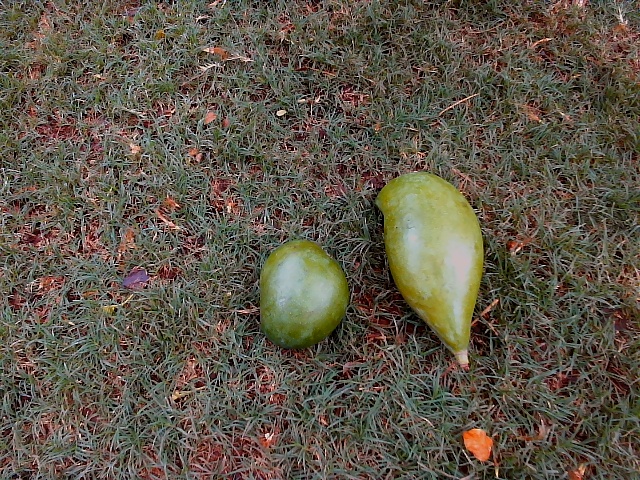
Label: Raw_Mango